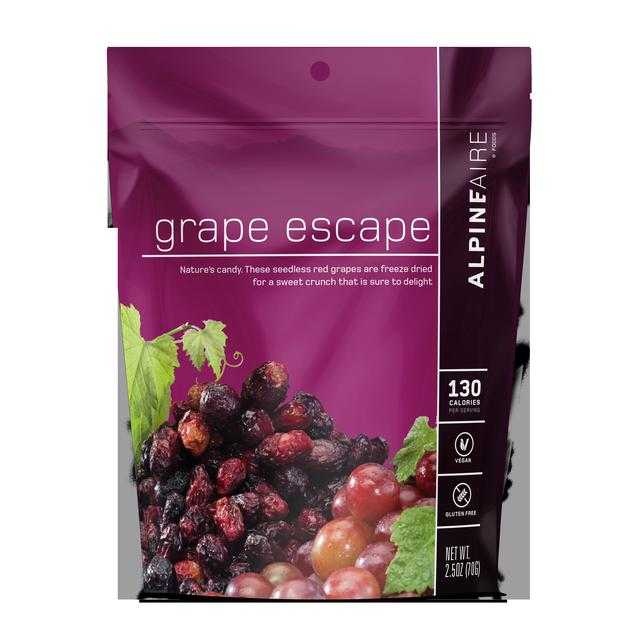
Label: Grapes